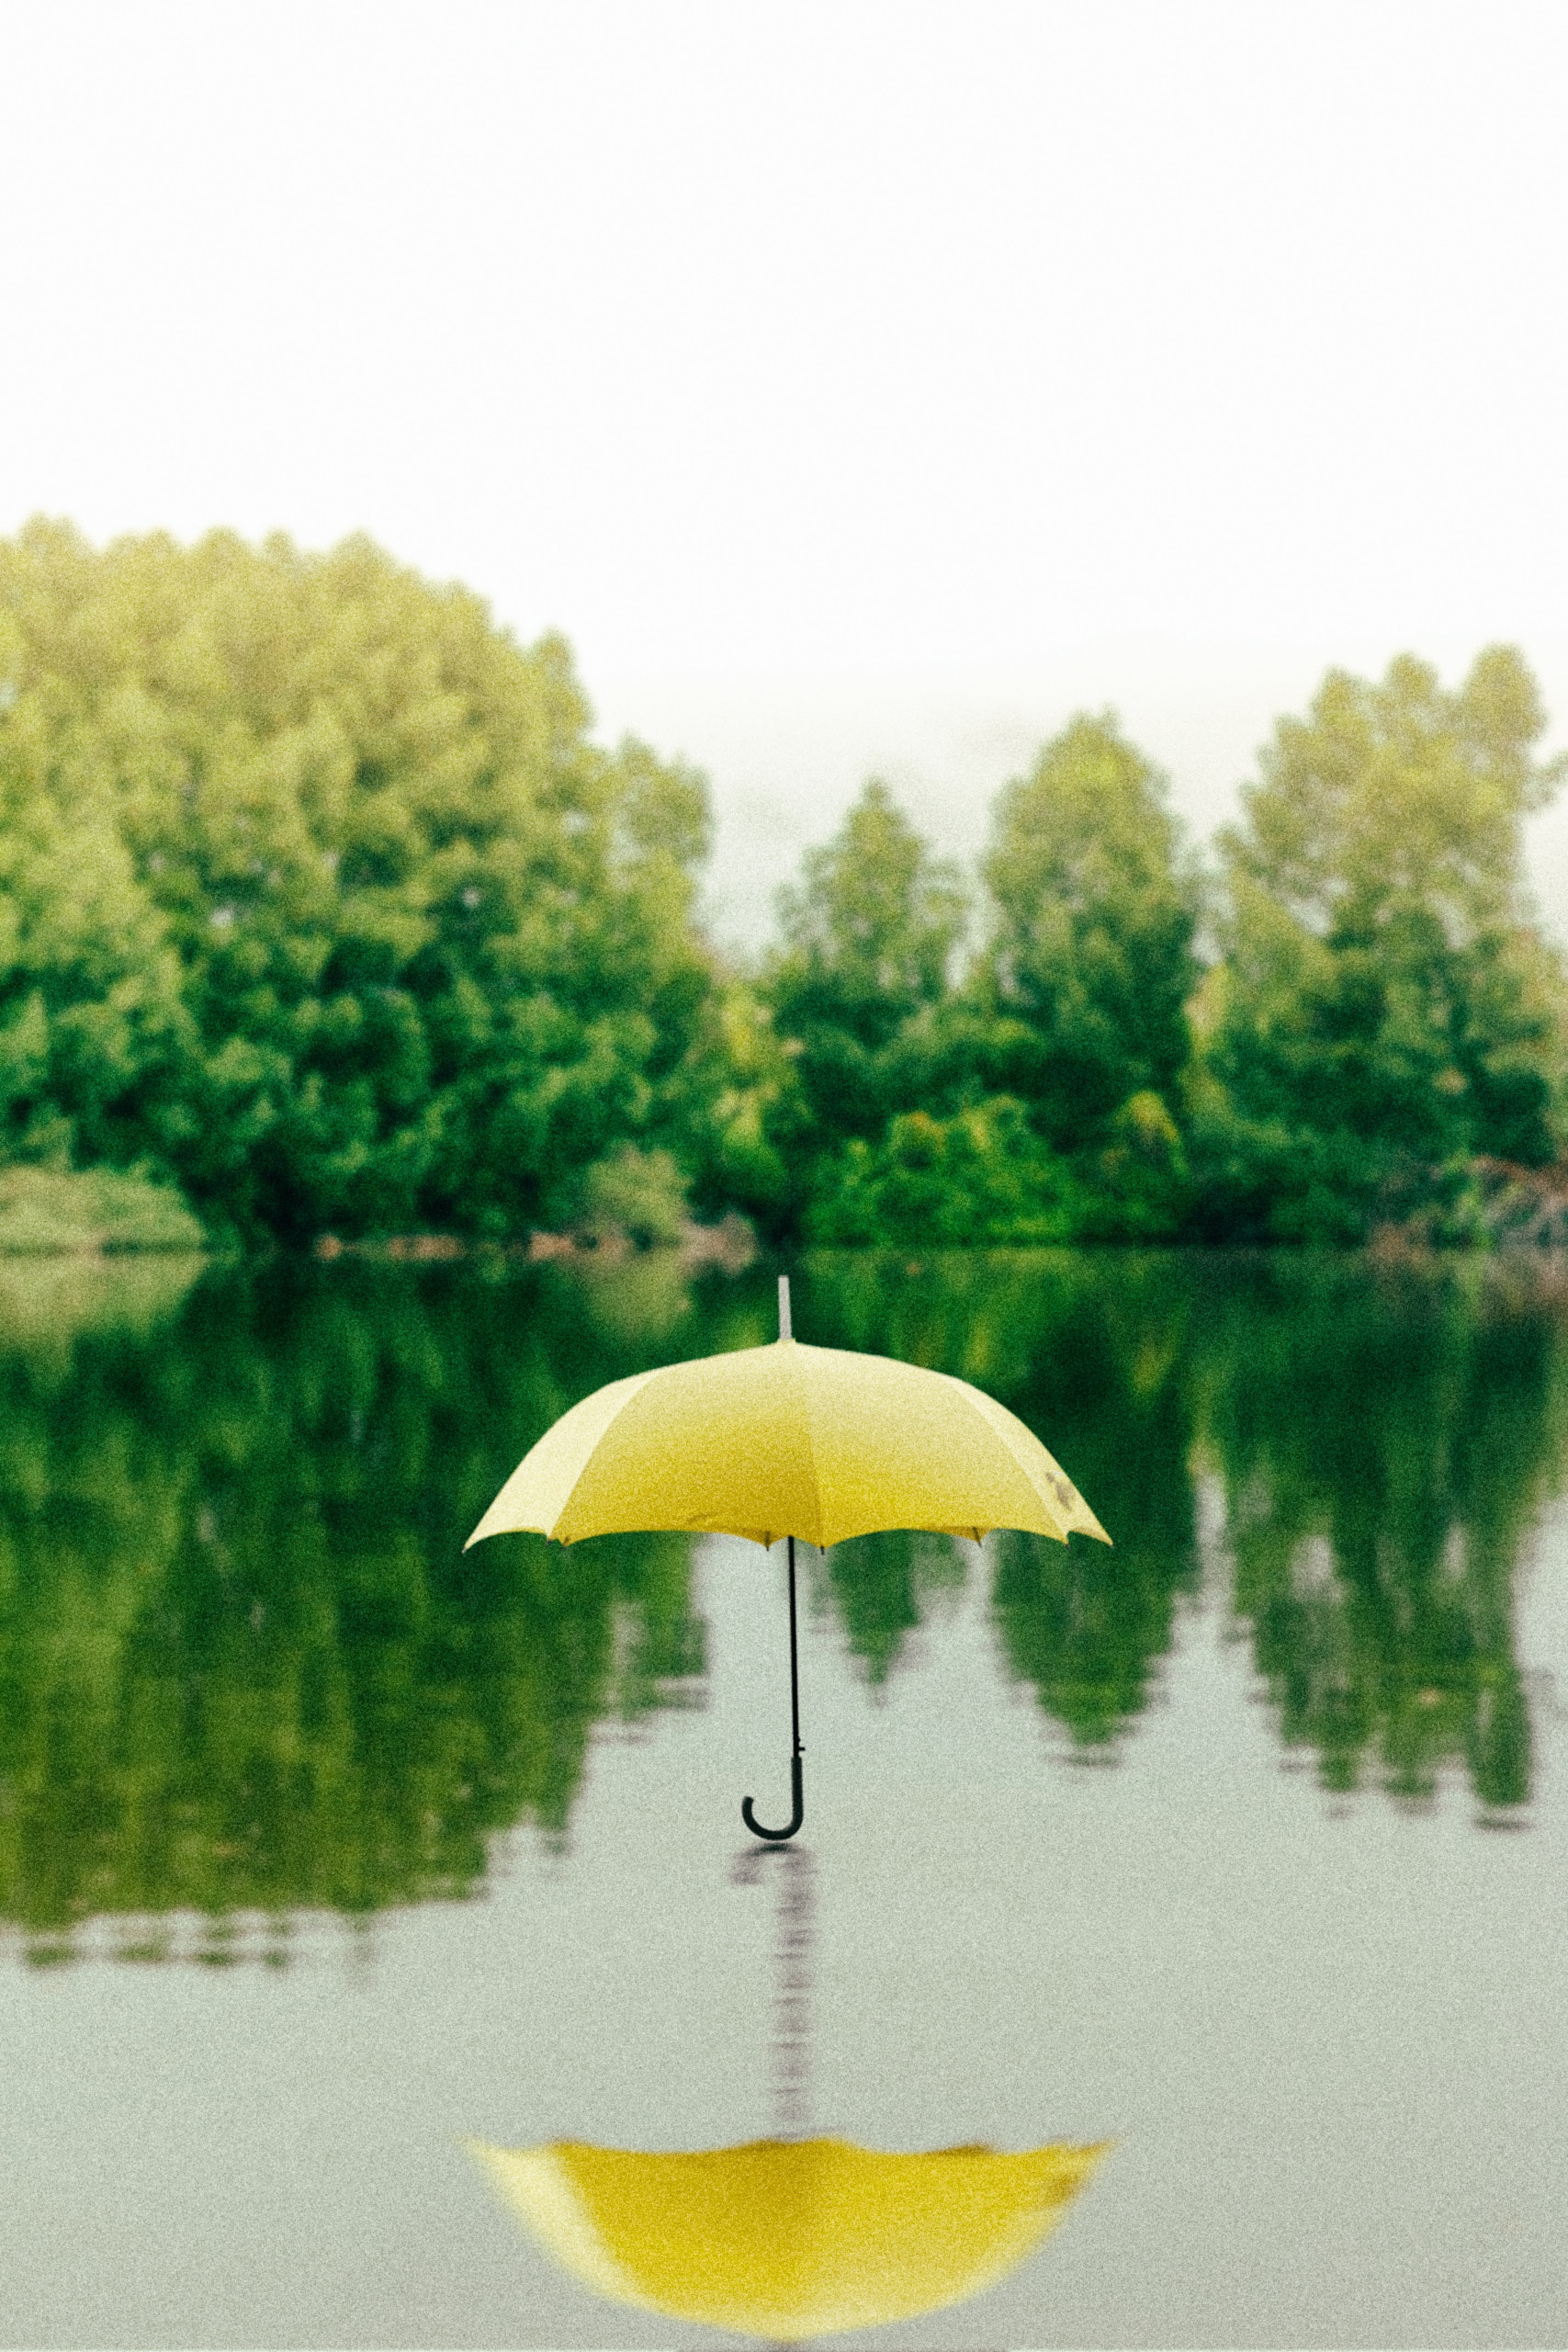
landscape, tree, water, grass, sky, leaf, pond, green, reflection, umbrella, yellow, water resources